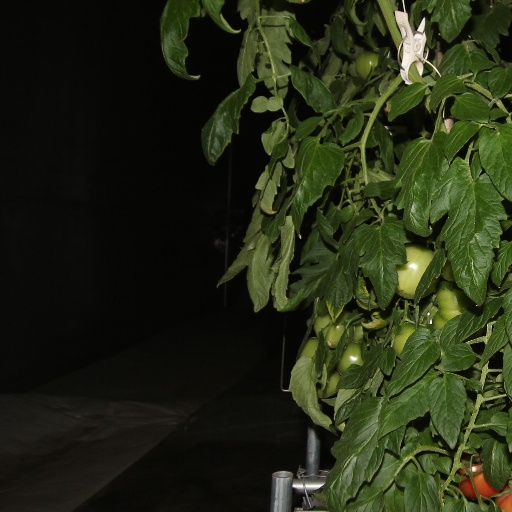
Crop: tomato